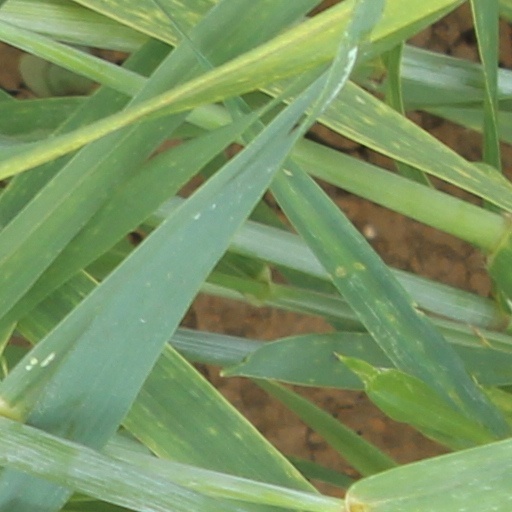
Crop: wheat